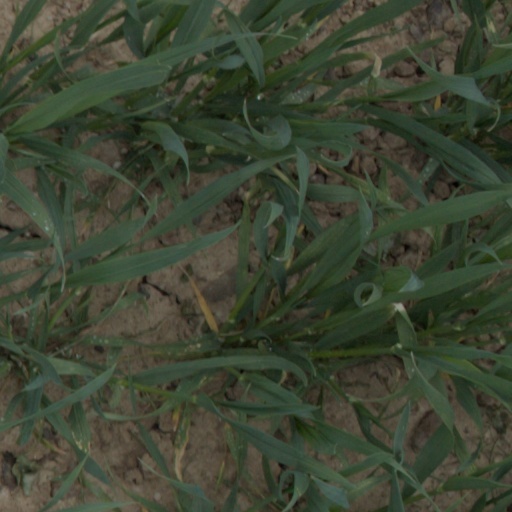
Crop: wheat